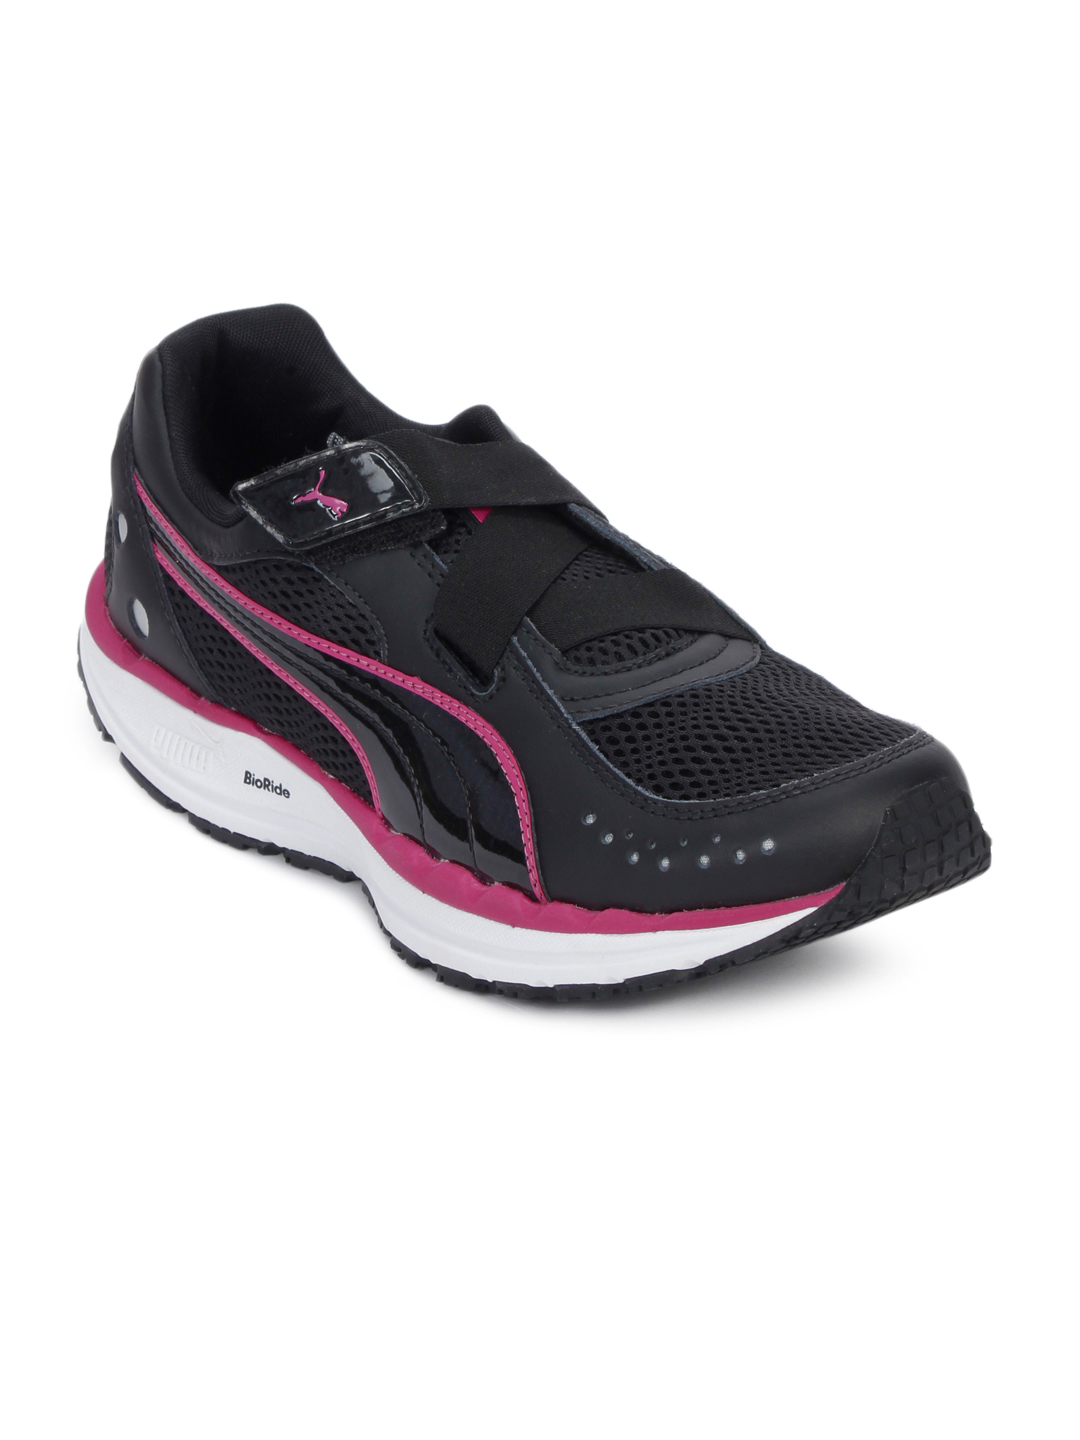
Puma Women BodyTrain Mesh Grid Black Sports Shoes
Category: Footwear / Shoes / Sports Shoes
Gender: Women
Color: Black
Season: Summer 2012
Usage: Sports